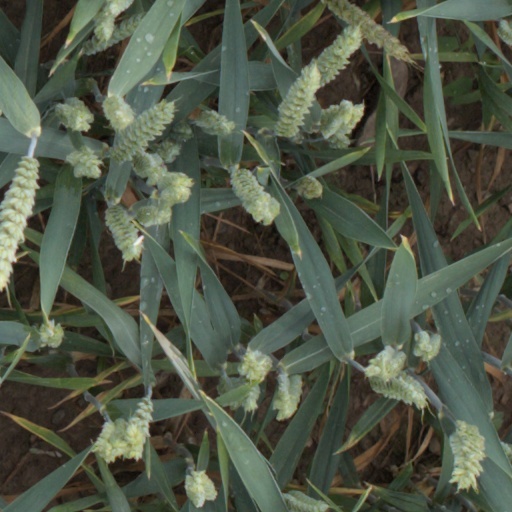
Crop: wheat